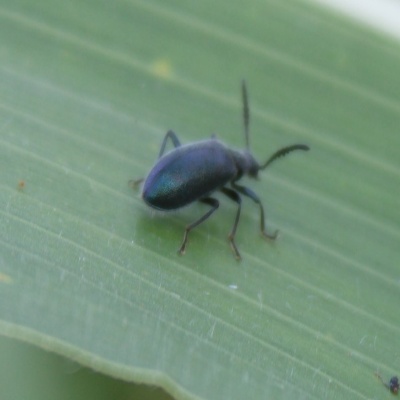
Crop: Maize
Condition: leaf beetle